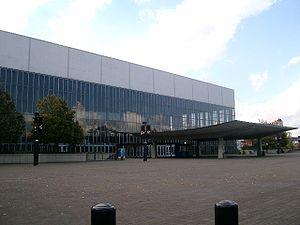
Le Memorial Coliseum est une salle omnisports située à Portland, dans l'Oregon. Adjacente à la Rose Garden Arena, ces deux ensembles forment un complexe appelé Rose Quarter.